Polymorphs of silicon carbide

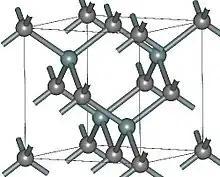
3C structure

Using those A,B,C elements, we can construct "any" SiC polytype. Shown above are examples of the hexagonal polytypes 2H, 4H and 6H as they would be written in the Ramsdell notation where the number indicates the layer and the letter indicates the Bravais lattice. The 2H-SiC structure is equivalent to that of wurtzite and is composed of only elements A and B stacked as ABABAB. The 4H-SiC unit cell is two times longer, and the second half is twisted compared to 2H-SiC, resulting in ABCB stacking. The 6H-SiC cell is three times longer than that of 2H, and the stacking sequence is ABCACB. The cubic 3C-SiC, also called β-SiC, has ABC stacking.